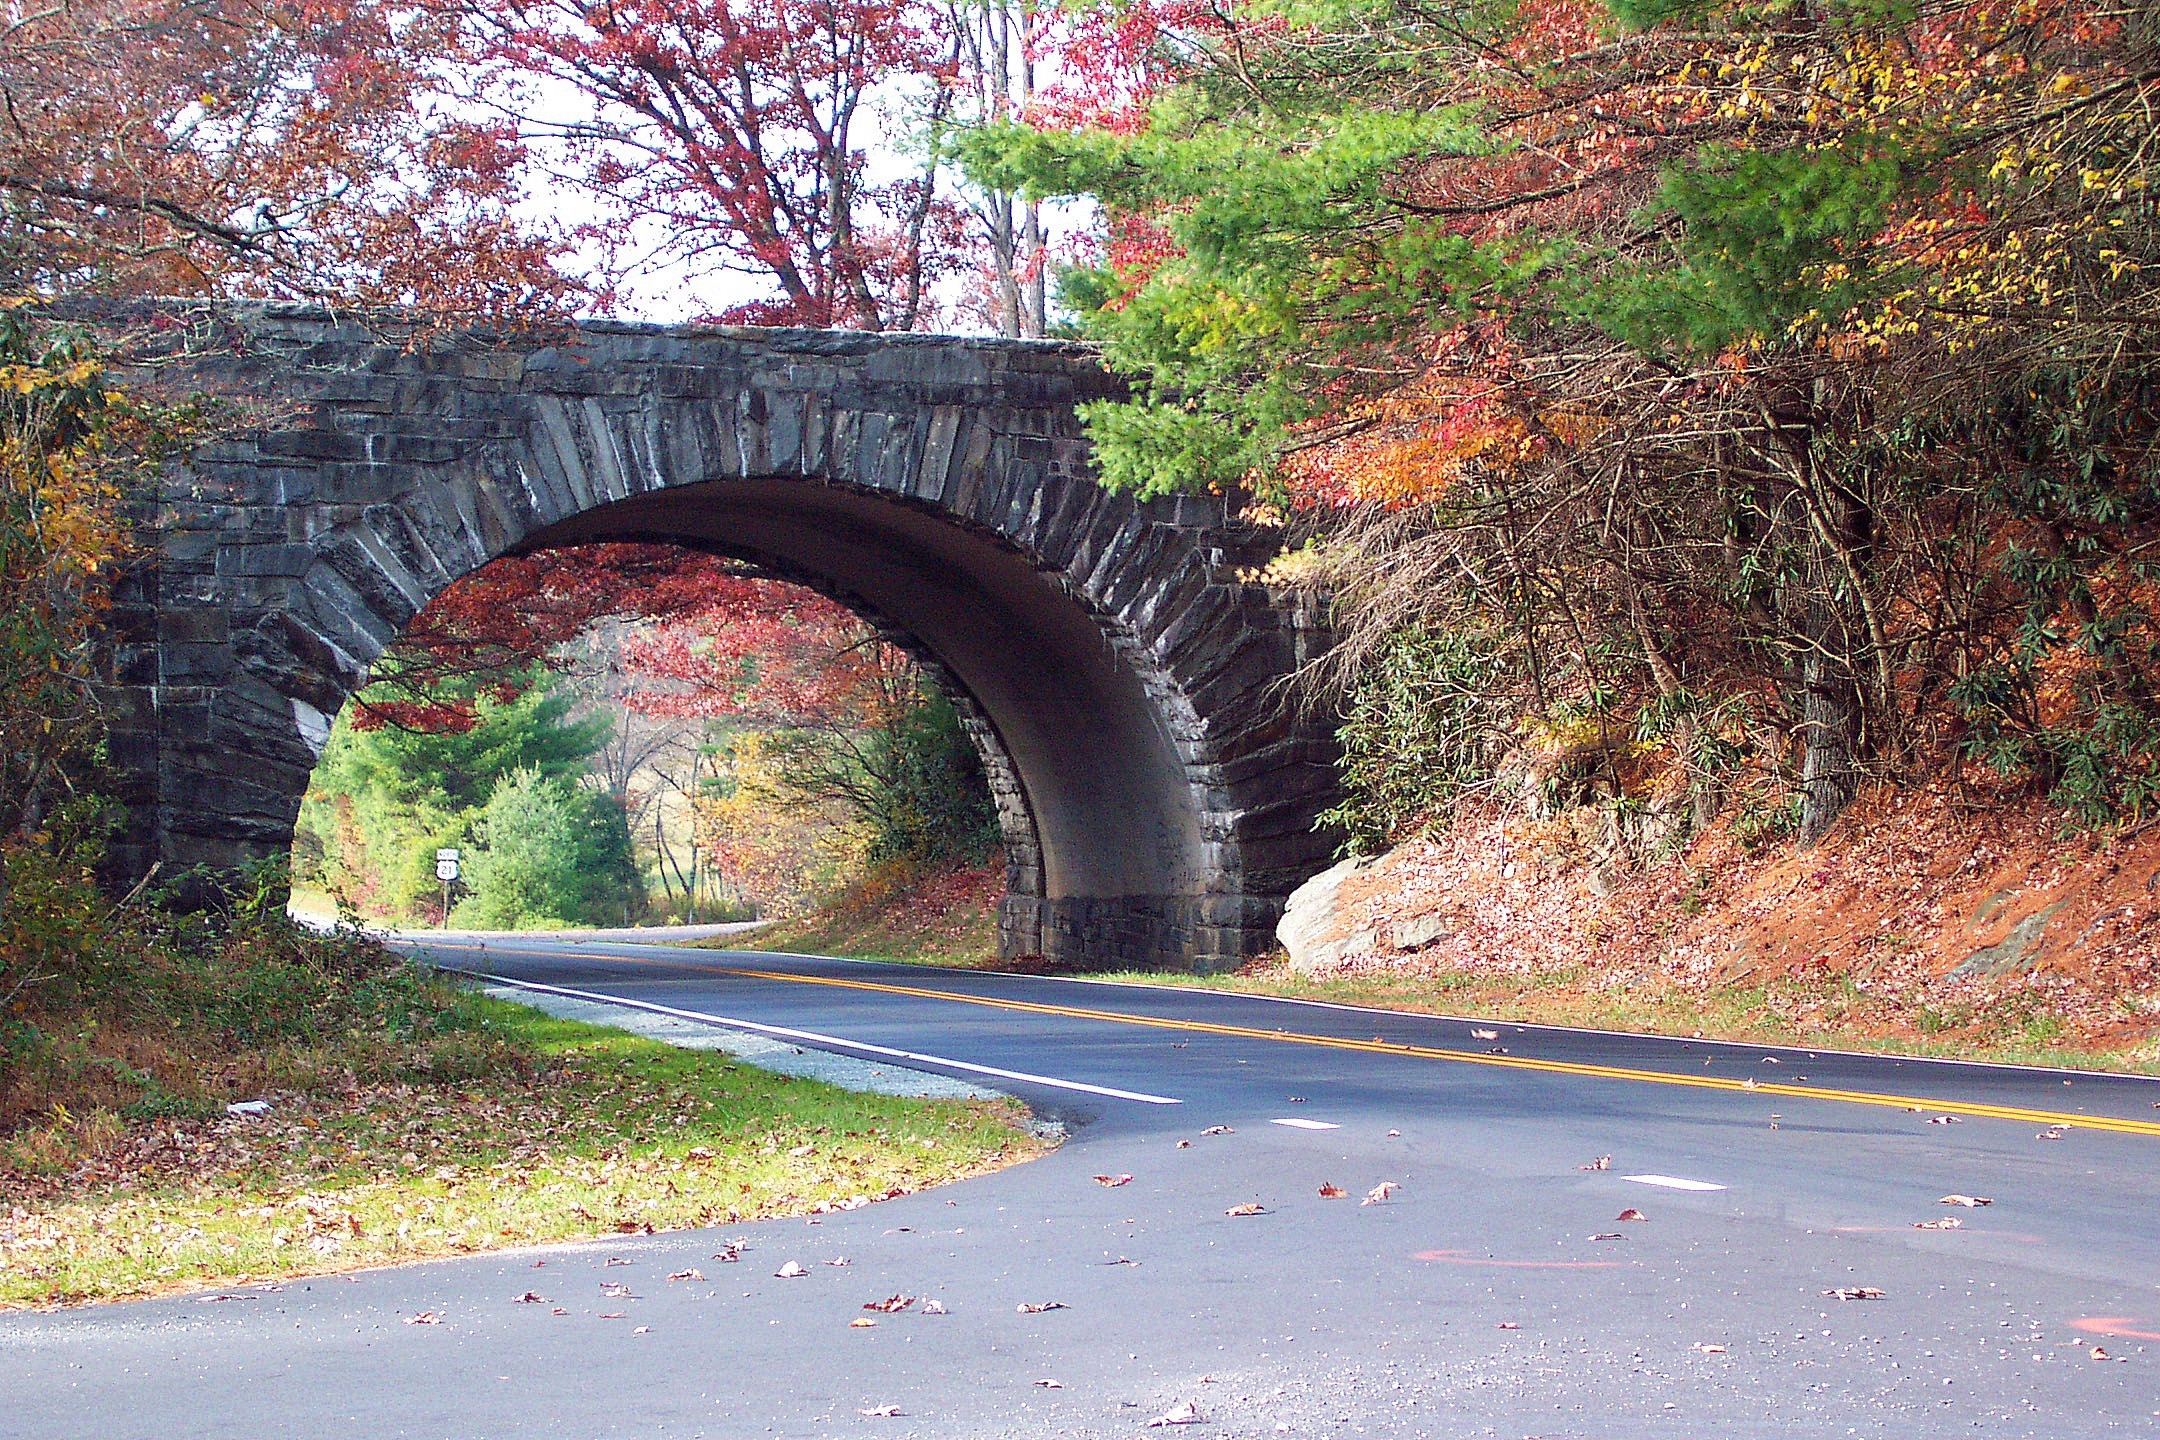
landscape, tree, nature, road, bridge, leaf, highway, tunnel, travel, transport, foliage, arch, scenic, autumn, park, scenery, lane, season, waterway, infrastructure, fall leaves, carolina, parkway, rural area, appalachian, blue ridge parkway, road surface, nonbuilding structure